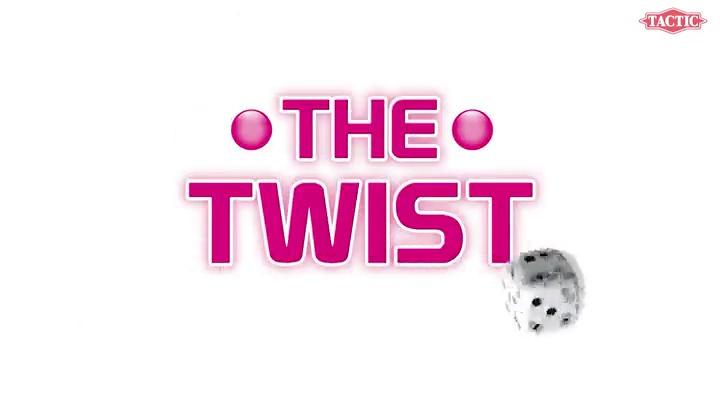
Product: Wanna Bet? Party Game Challenge - A Task-Setting Game with a Difference - Bet on Who Can Do What!
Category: Toys & Games | Games & Accessories | Board Games
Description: Up for a challenge Wanna bet’s the game to get.
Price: $18.95
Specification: ProductDimensions:9.8x2.4x9.8inches|ItemWeight:2.49pounds|ShippingWeight:2.65pounds(Viewshippingratesandpolicies)|DomesticShipping:ItemcanbeshippedwithinU.S.|InternationalShipping:Thisitemisnoteligibleforinternationalshipping.LearnMore|ASIN:B00HG9105C|Itemmodelnumber:41065|Manufacturerrecommendedage:7-15years